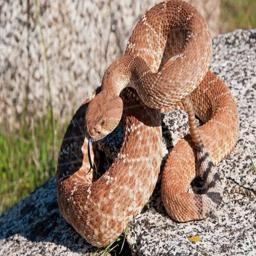
Animal: snakes